2-6-6-0

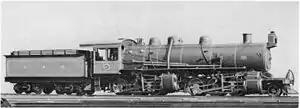
SAR Class MB Mallet

The steam era in Indonesia ended in the early 1980s. The remaining locomotives were dumped in station sheds. The last CC50 retired in 1984 after the closure of Cibatu-Garut line.